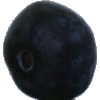
Label: blueberry